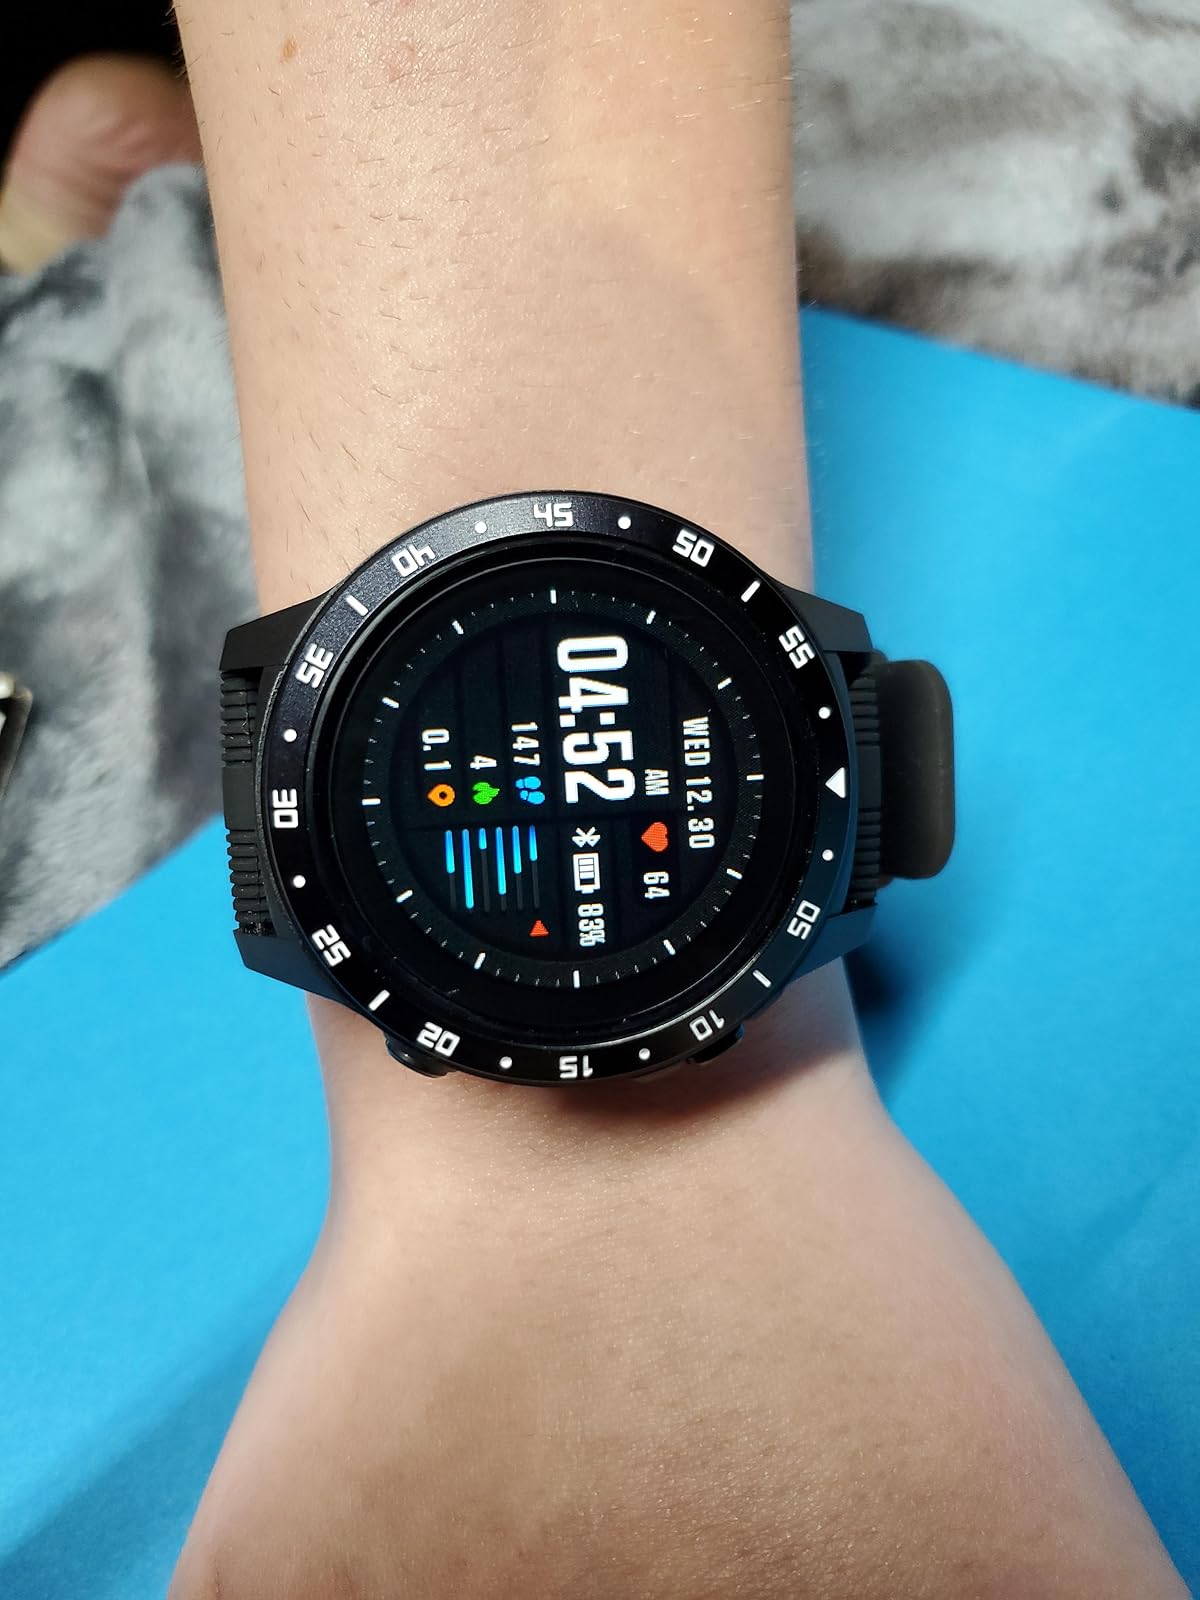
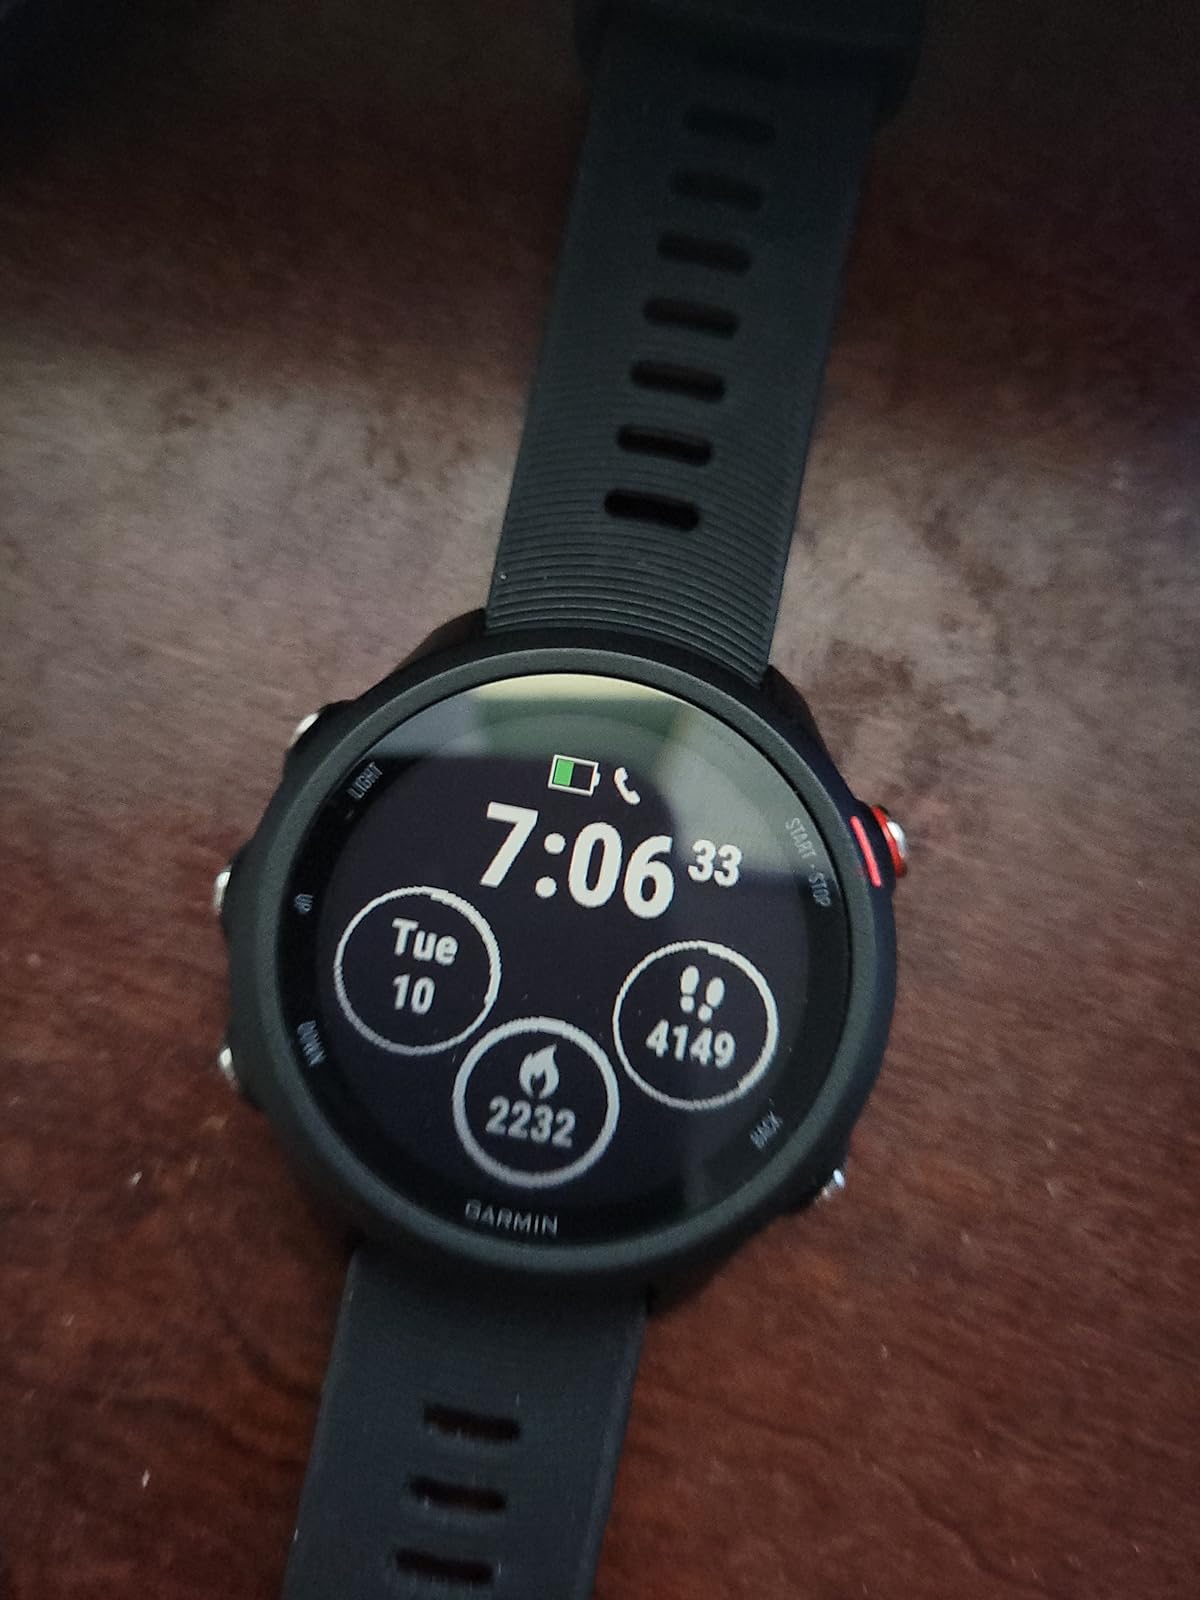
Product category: smartwatch
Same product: no